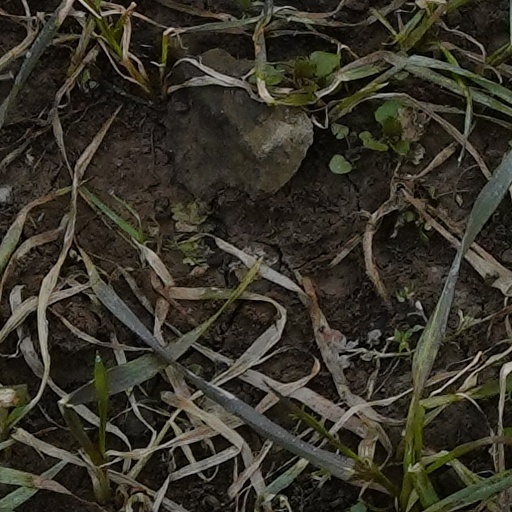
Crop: wheat